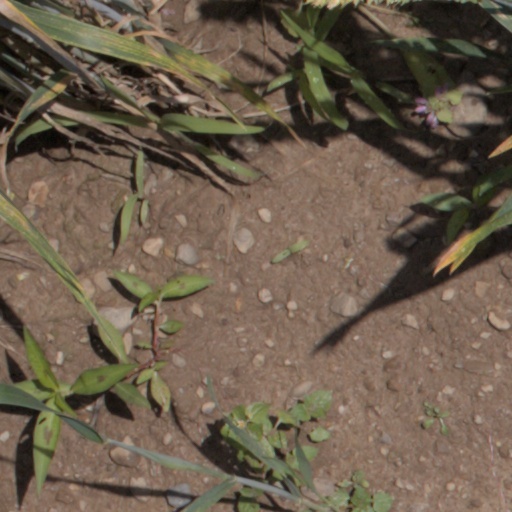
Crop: wheat